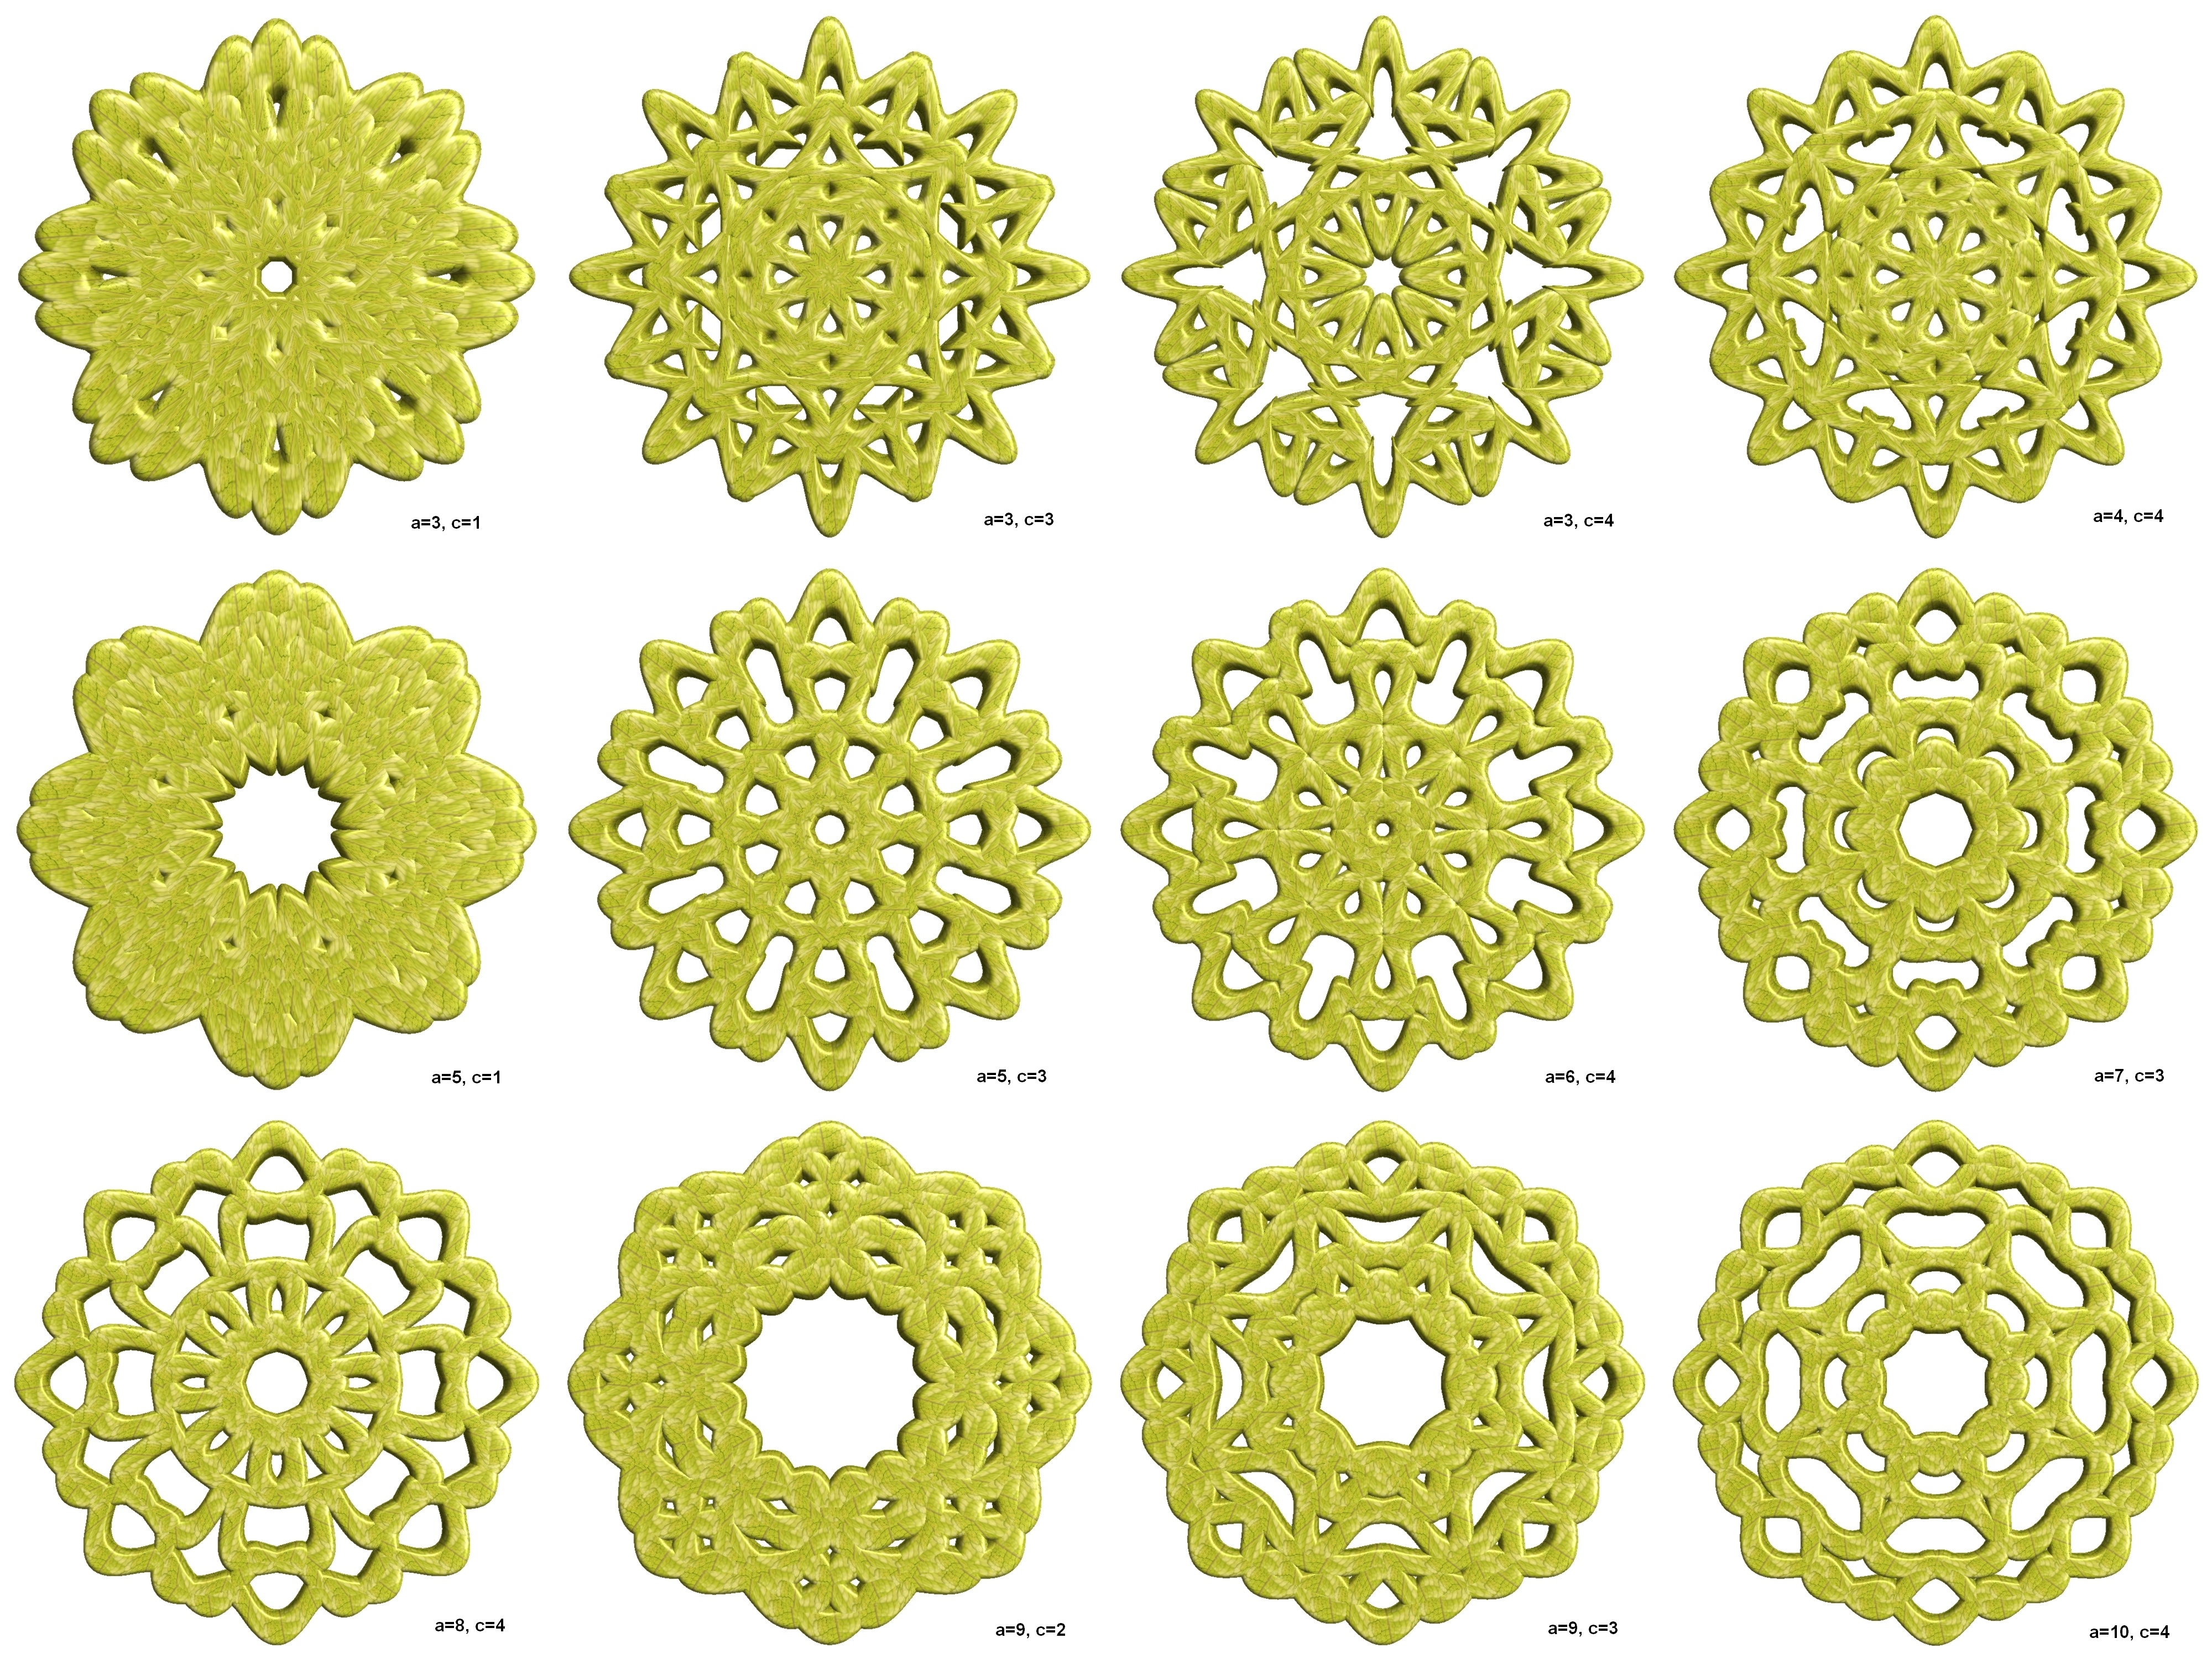
abstract, structure, texture, leaf, flower, pattern, geometry, circle, font, sculpture, art, illustration, design, symmetry, 3d, graphic, shape, torus, mathematica, cg, parametricplot3d, code, program, algorithm, mapping, geometricsculpture